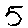
Label: 5